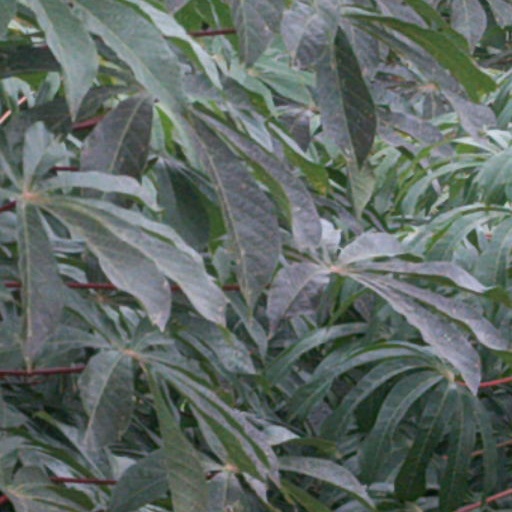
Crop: cassava